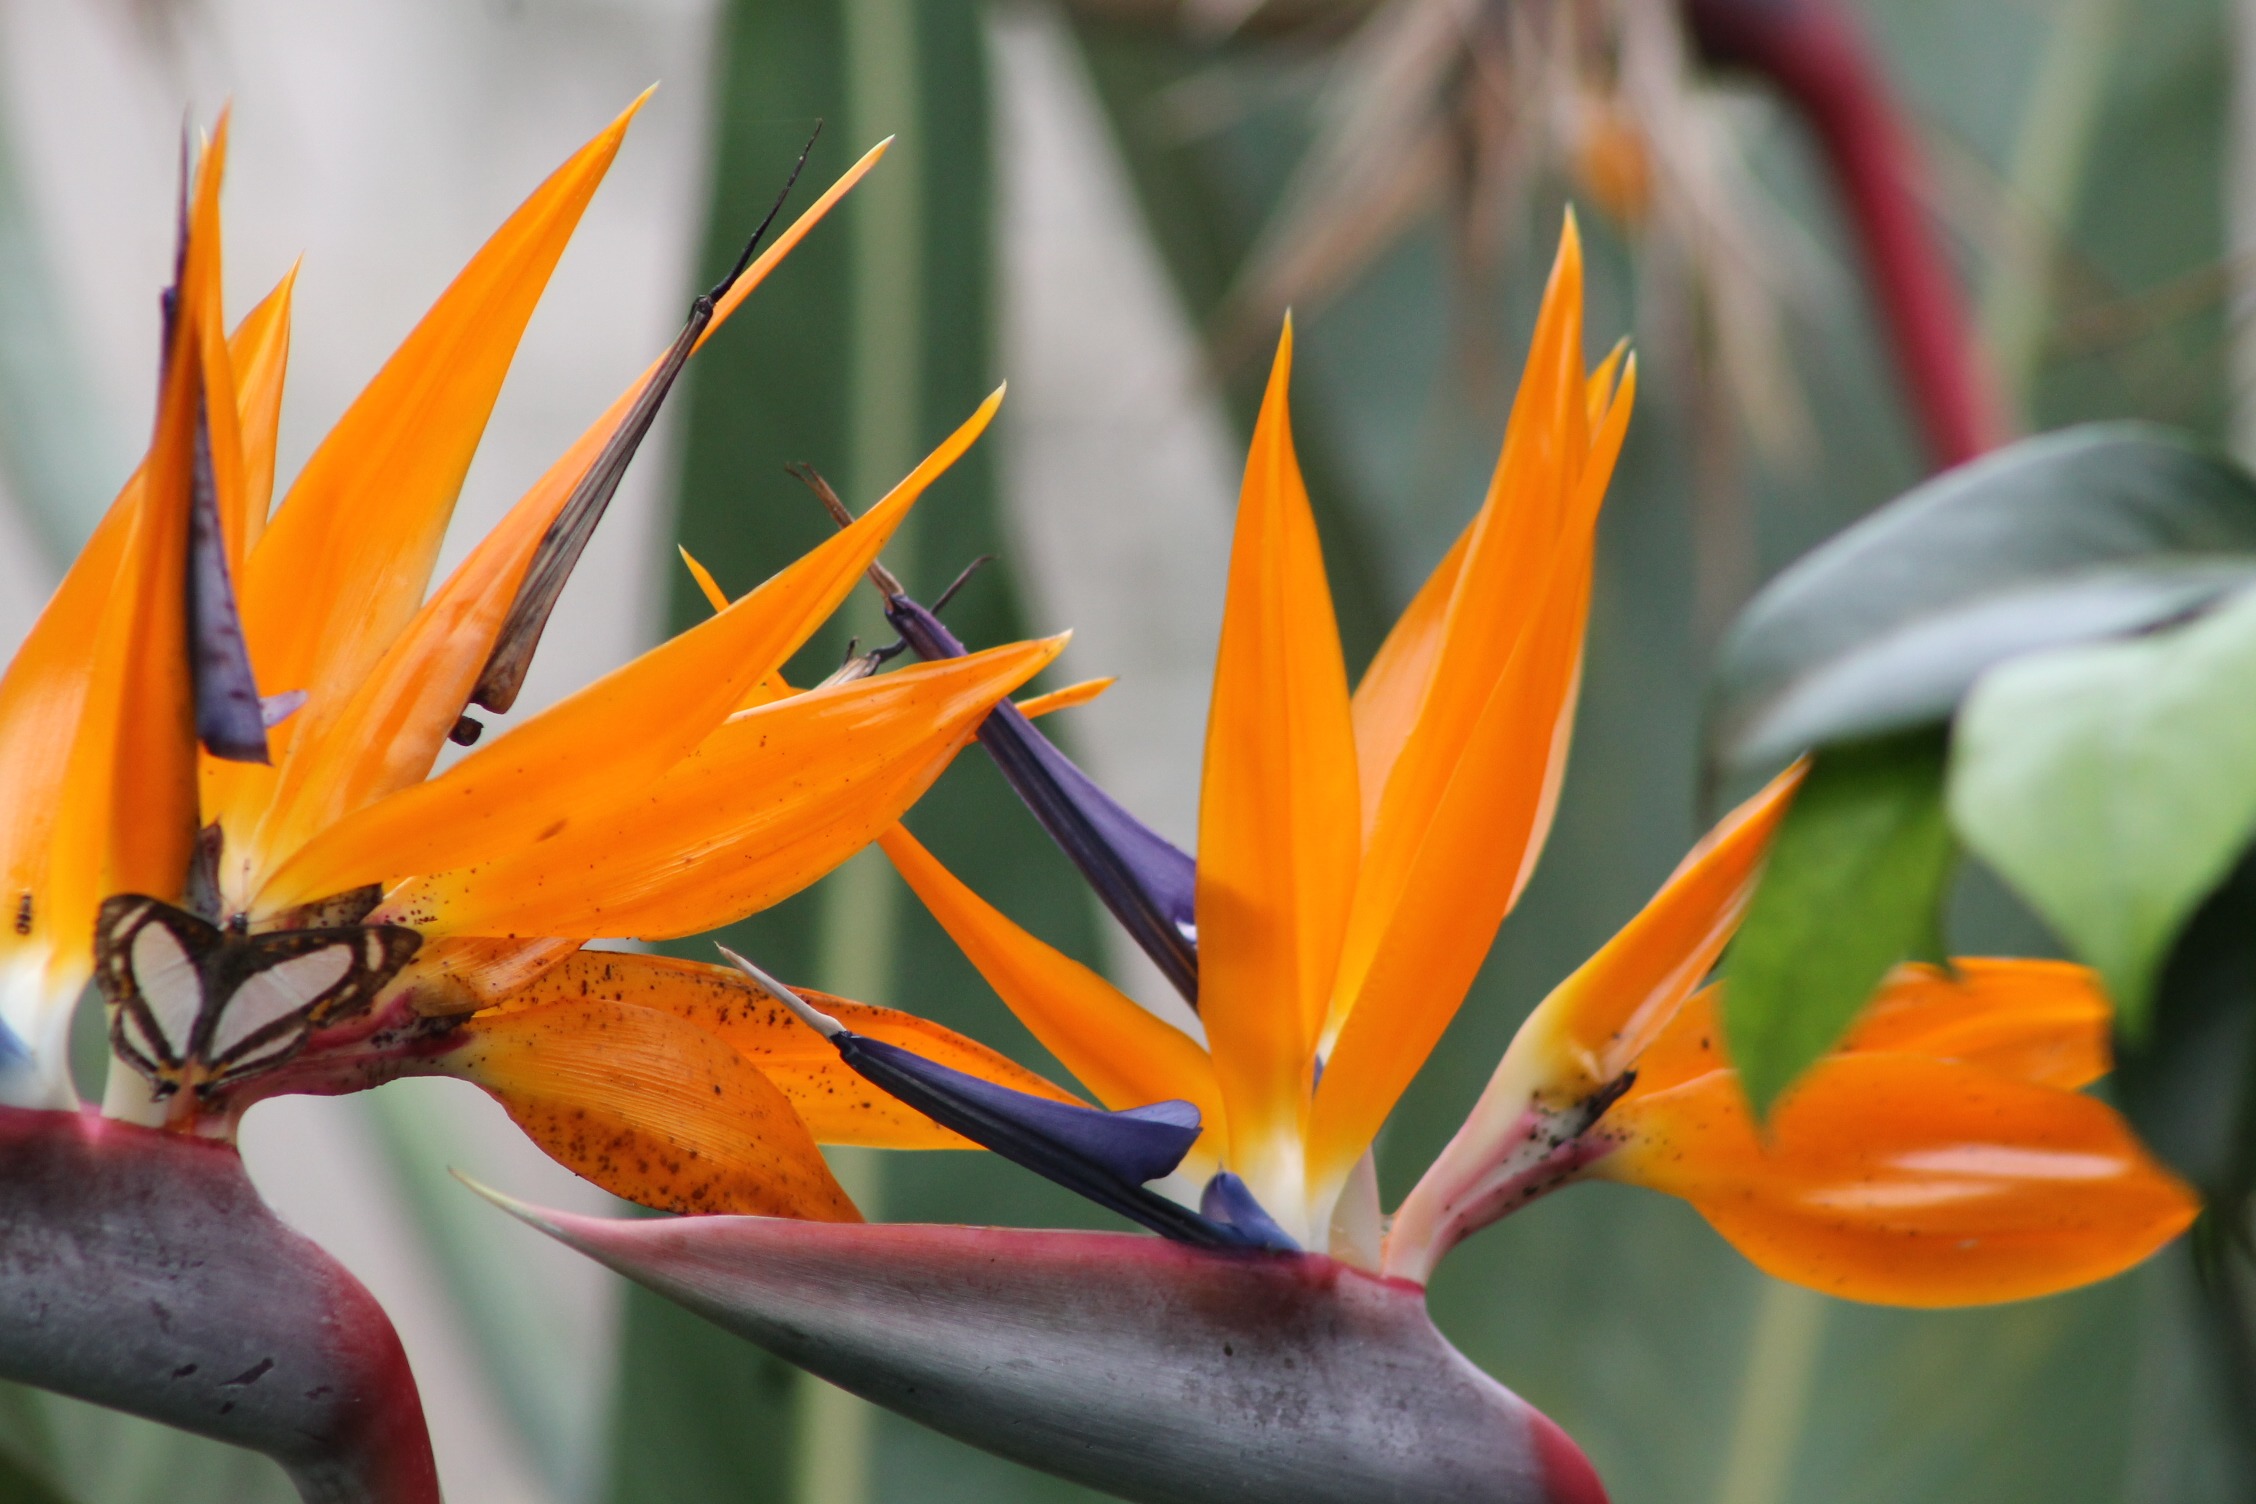
nature, plant, leaf, flower, petal, botany, yellow, flora, wildflower, flowers, close up, mexico, traditional, veracruz, macro photography, flowering plant, xalapa, plant stem, land plant, canna family, birds of paradise